Frances V. Rummell

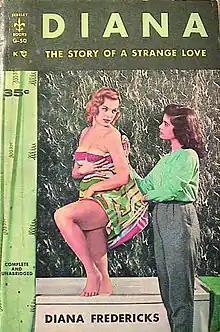
1939 Autobiography written by Rummell (under the pseudonym "Diana Fredericks")

Frances Virginia Rummell was born in Brookfield, Missouri on November 14, 1907. She was the daughter of Lander Warfield Rummell and Minnie Alice Roberts. She was the second youngest of five children, though her sister Maurine died before Frances was born. She grew up in Missouri and lived with her paternal grandmother, Josephine McCoy, her parents, two brothers, and her grandmother's housekeeper. Her father, Lander, owned a clothing store until he committed suicide in 1918, when Frances was only ten years old. He died by taking poison.